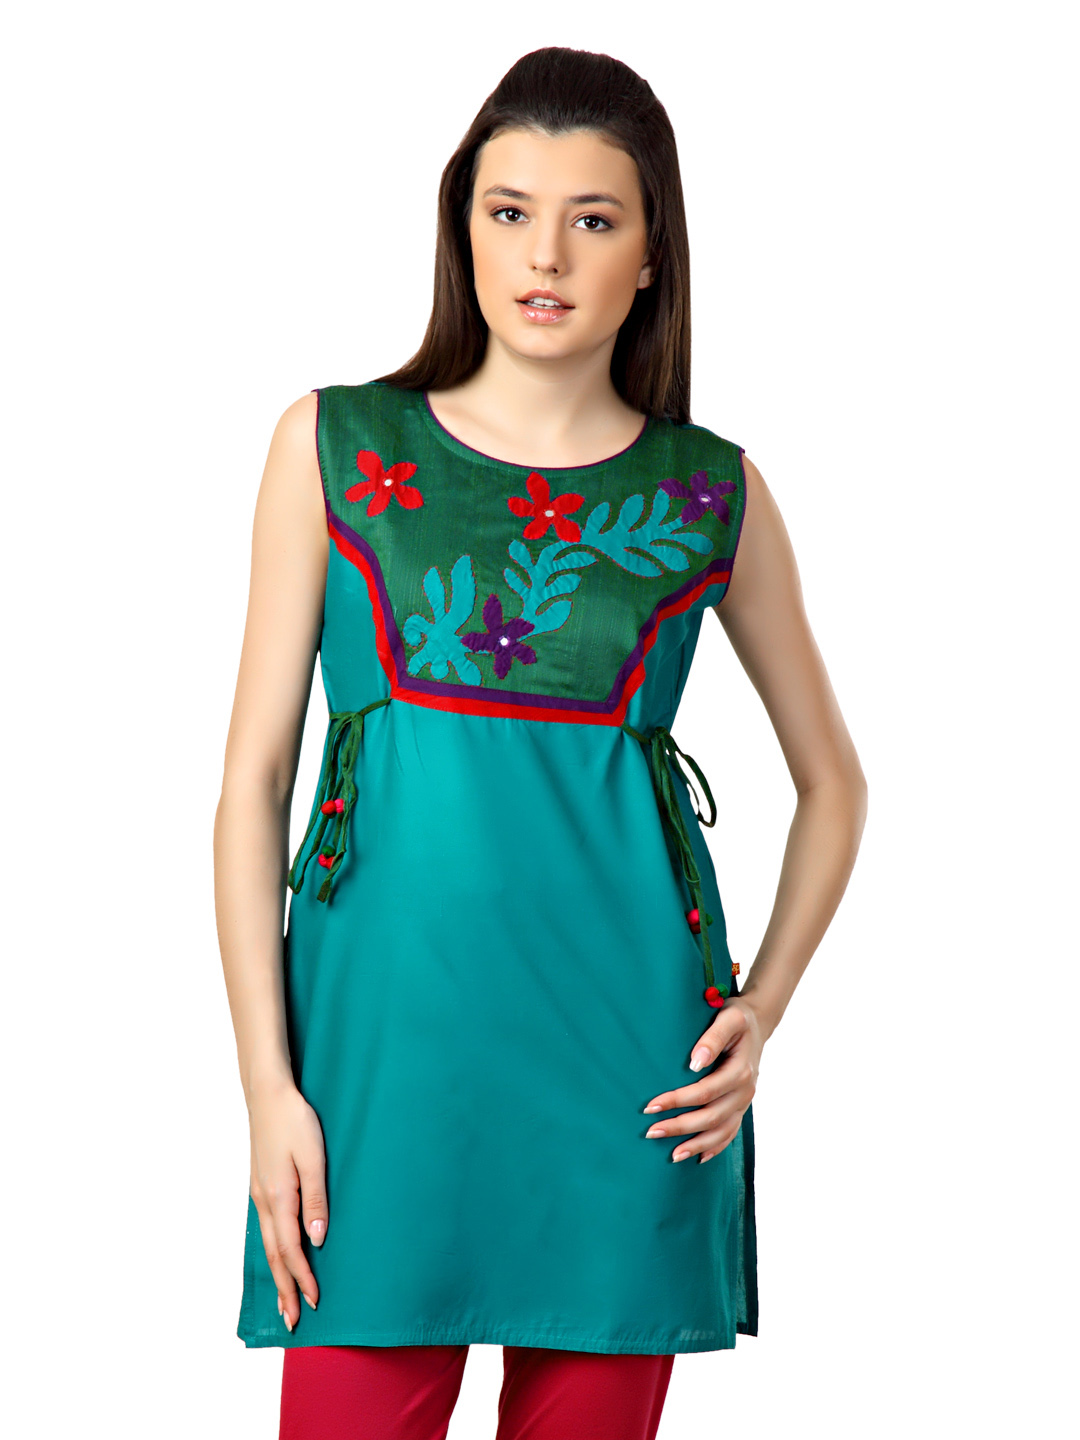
Span Women Teal Kurta
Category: Apparel / Topwear / Kurtas
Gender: Women
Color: Teal
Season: Summer 2012
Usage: Ethnic